Friendly Persuasion (1956 film)

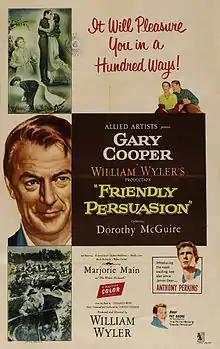
Poster

Friendly Persuasion is a 1956 American Civil War drama film produced and directed by William Wyler. It stars Gary Cooper, Dorothy McGuire, Anthony Perkins, Richard Eyer, Robert Middleton, Phyllis Love, Mark Richman, Walter Catlett and Marjorie Main. The screenplay by Michael Wilson was adapted from the 1945 novel "The Friendly Persuasion" by Jessamyn West. The movie tells the story of a Quaker family in southern Indiana during the American Civil War and the way the war tests their pacifist beliefs.